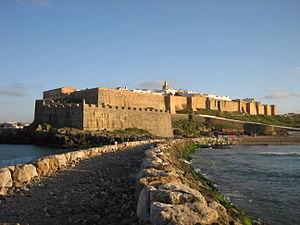
L'expression « corsaires de Salé » désigne les pirates ou corsaires opérant entre le XVIIᵉ siècle et le XIXᵉ siècle à partir des actuelles Salé et Rabat, ex-Salé-le-Vieux et Salé-le-Neuf : essentiellement des Morisques, des renégats européens et des Turcs.
La république du Bouregreg ou république de Salé fut une république maritime, qui a existé à l'embouchure du fleuve Bouregreg durant la période allant de 1627 à 1668. Elle était formée des trois cités : Salé, Rabat et la Kasbah, où siégeait le diwan. Le développement de ces deux dernières cités, situées sur la rive gauche de l'embouchure du Bouregreg, est à l'origine de l'actuelle ville de Rabat, appelée alors « Salé-le-Neuf ».
Les enceintes et fortifications de Rabat, capitale du Maroc, font amplement partie de son patrimoine historique. La ville a été délimitée au cours de son histoire par trois enceintes principales, construites successivement à la fin du XIIᵉ siècle, au début du XVIIᵉ siècle et au début du XIXᵉ siècle, respectivement sous la dynastie des Almohades, par les Morisques et sous la dynastie des Alaouites.